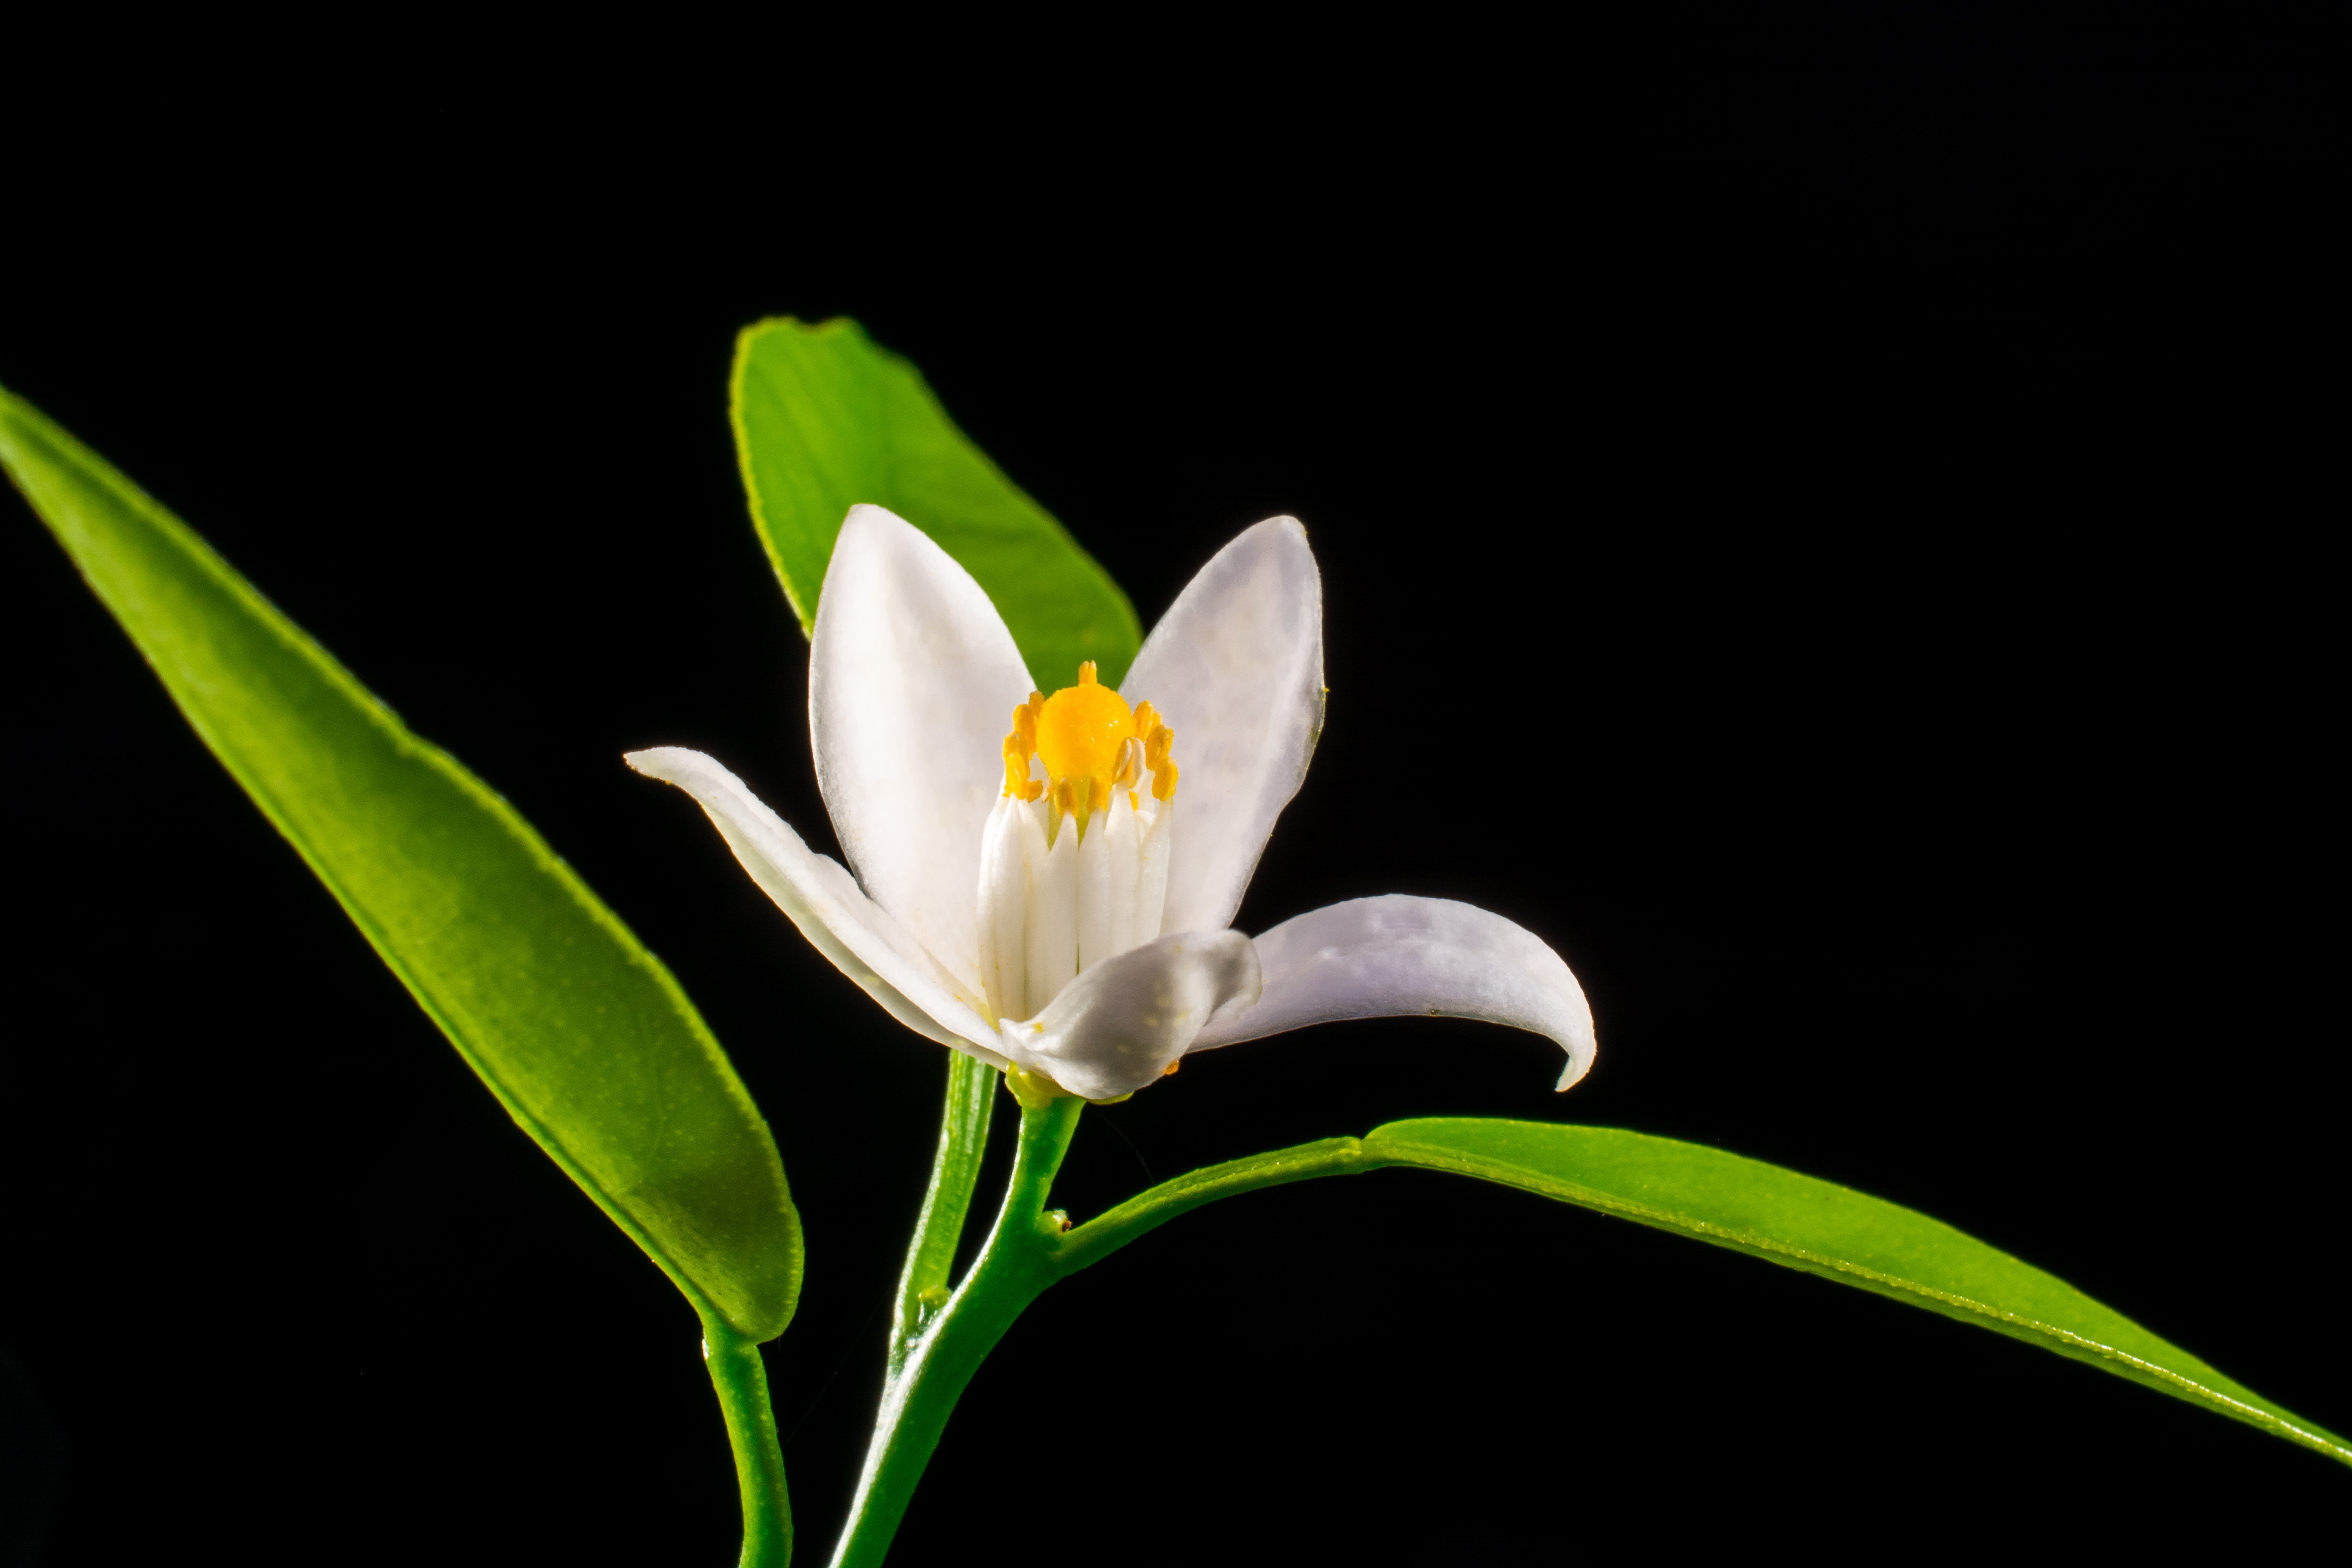
blossom, plant, white, leaf, flower, petal, green, botany, yellow, flora, wildflower, macro photography, flowering plant, small flower, orange blossom, plant stem, land plant